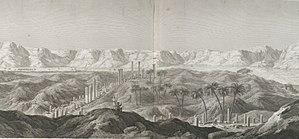
Antinoupolis ou Antinoé est une cité de l'Égypte antique sur la rive orientale du Nil, en face d'Hermopolis Magna. Elle fut créée par l'empereur voyageur Hadrien, qui la relia au port de Bérénice, sur la mer Rouge, par la via nova Hadriana, construite en 137 ap. J.-C.